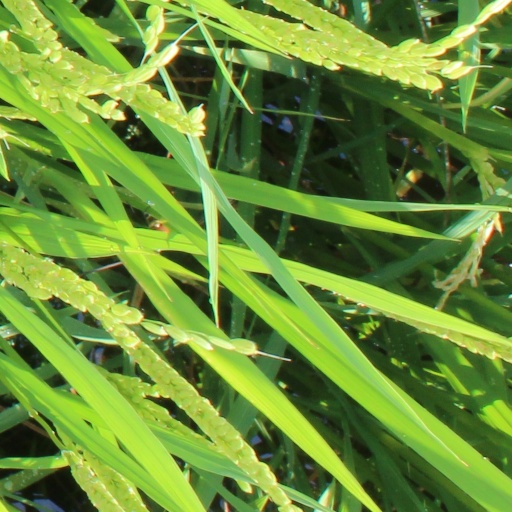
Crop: rice